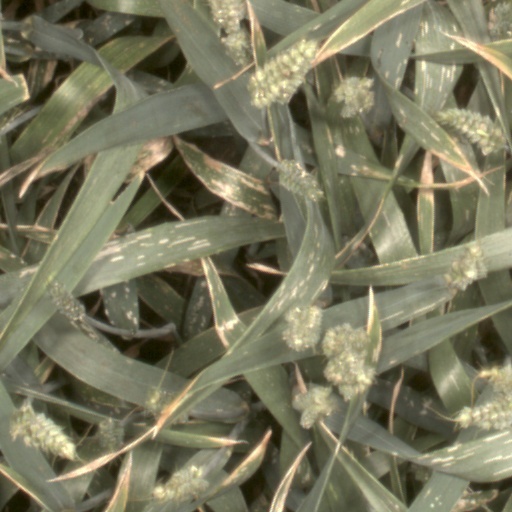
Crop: wheat